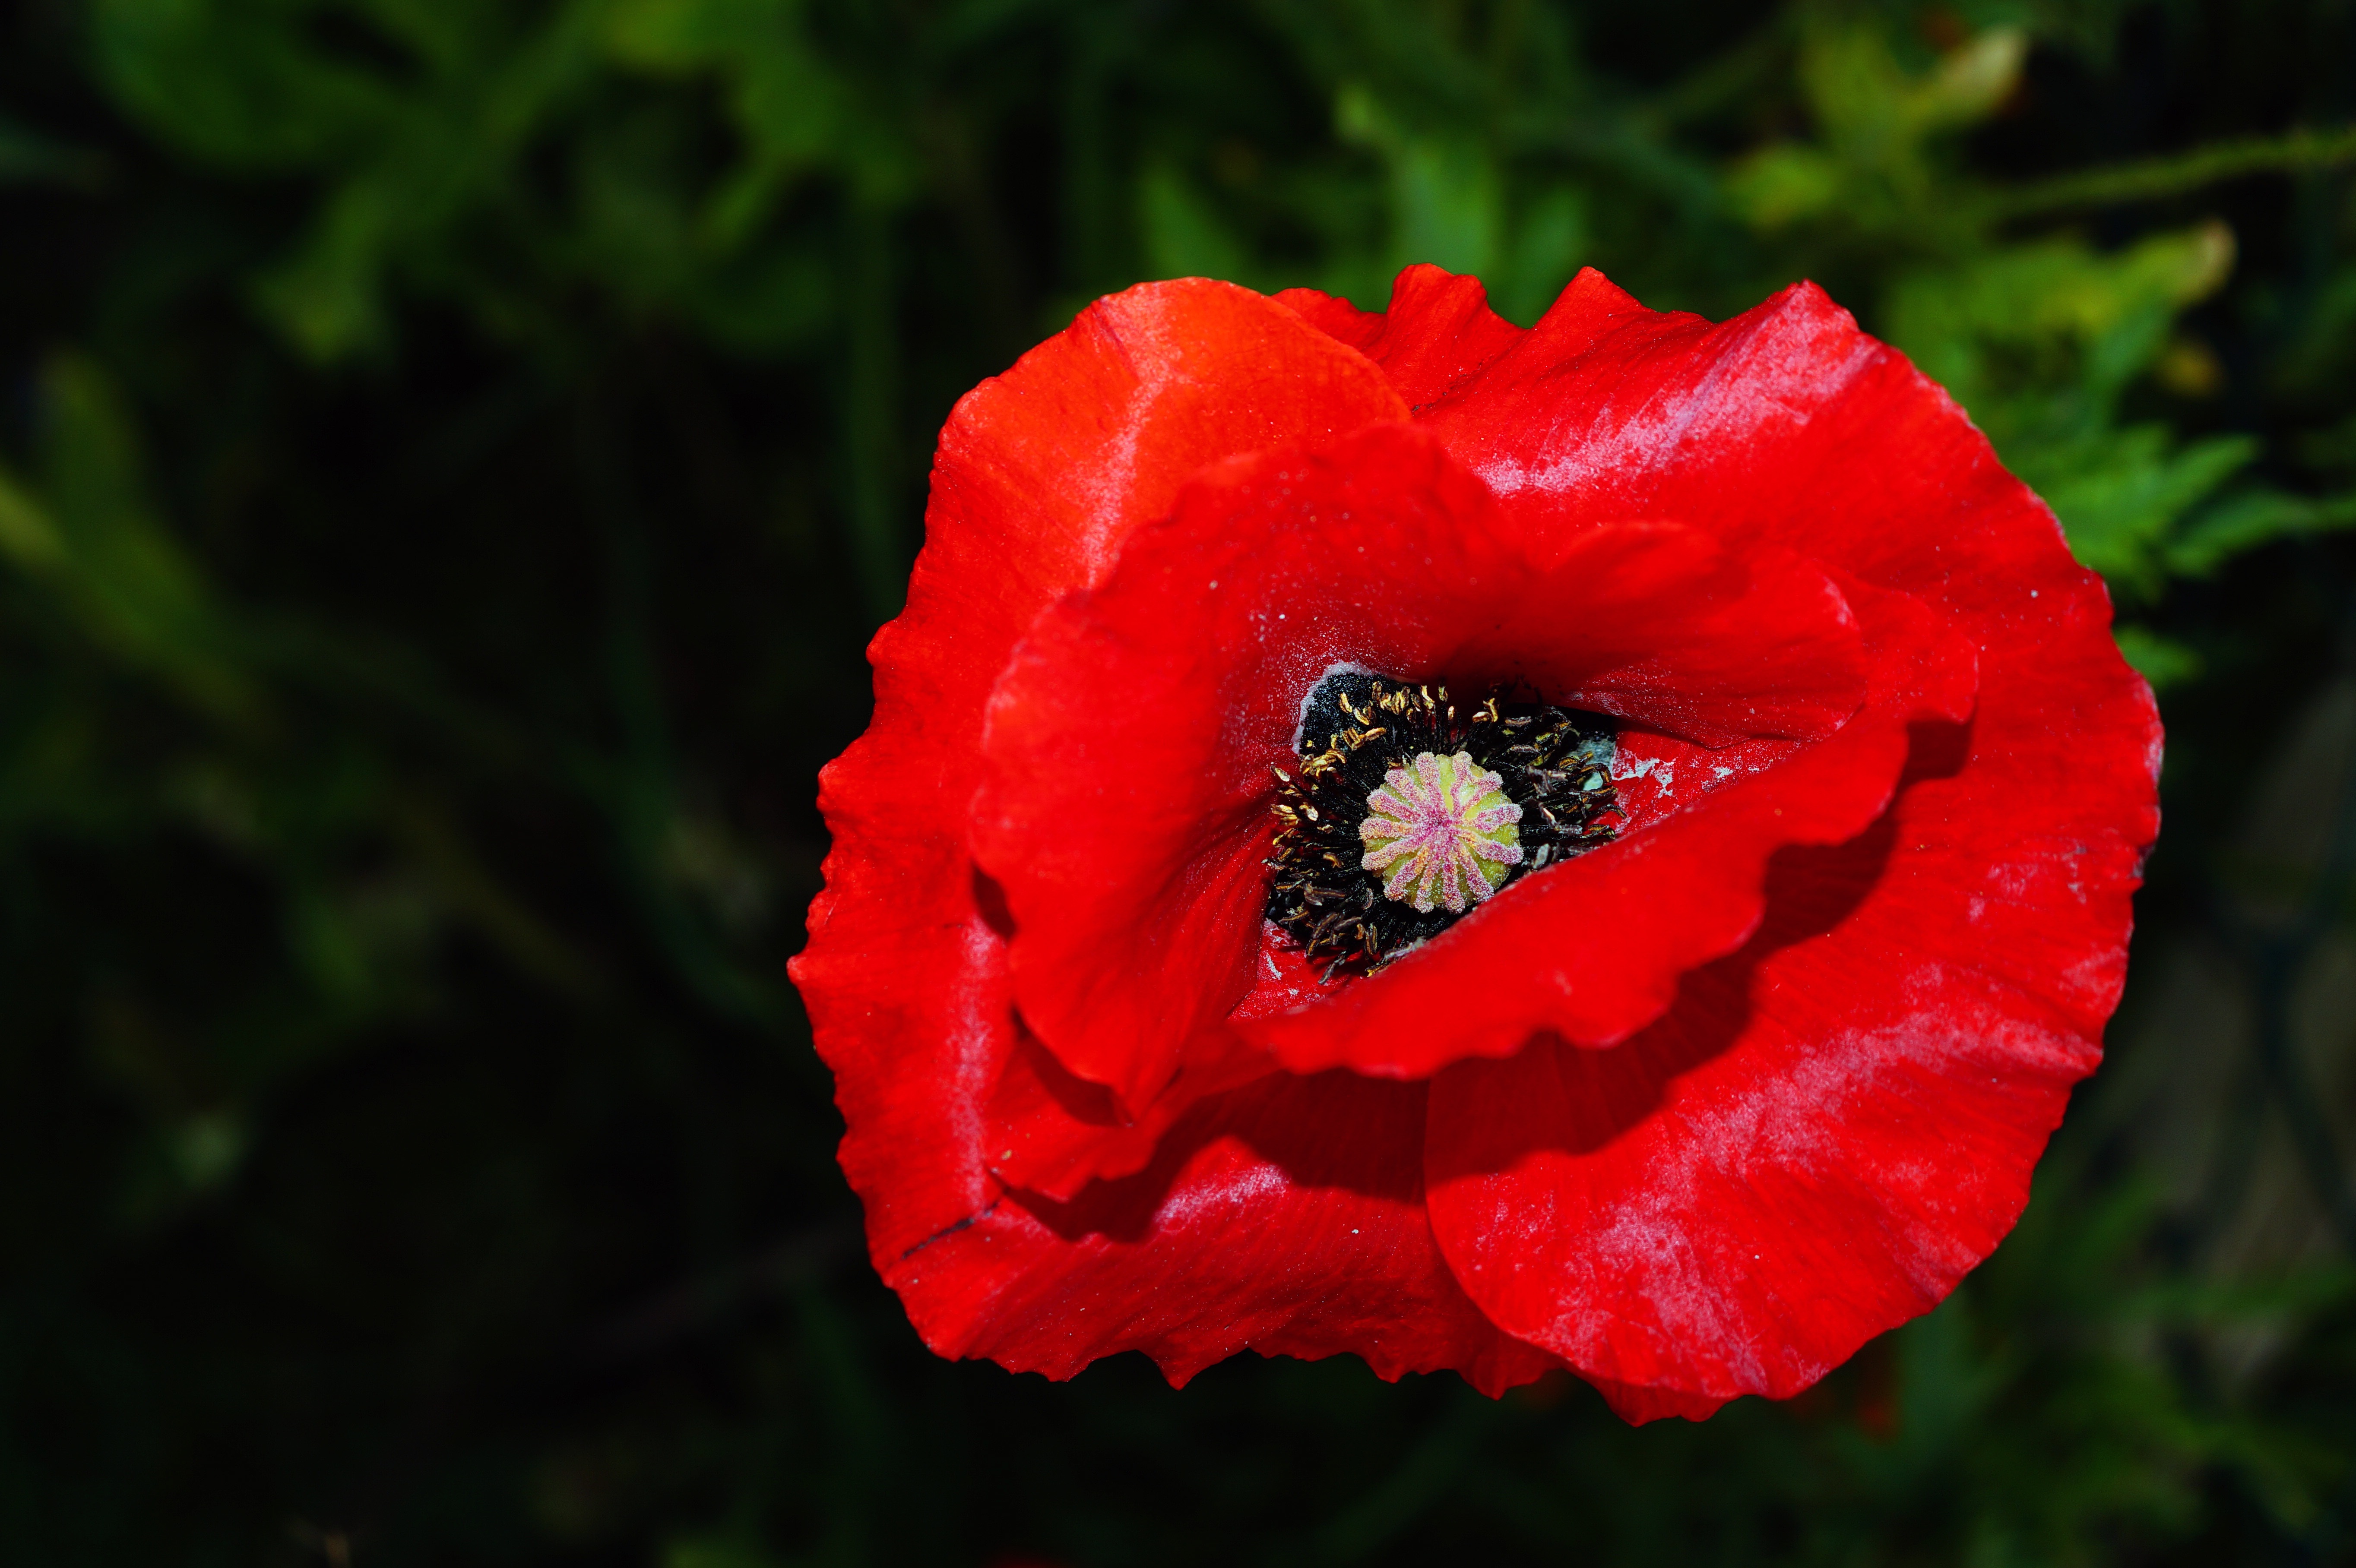
blossom, plant, flower, petal, bloom, red, colorful, close, flora, poppy, coquelicot, macro photography, flowering plant, annual plant, plant stem, land plant, poppy family